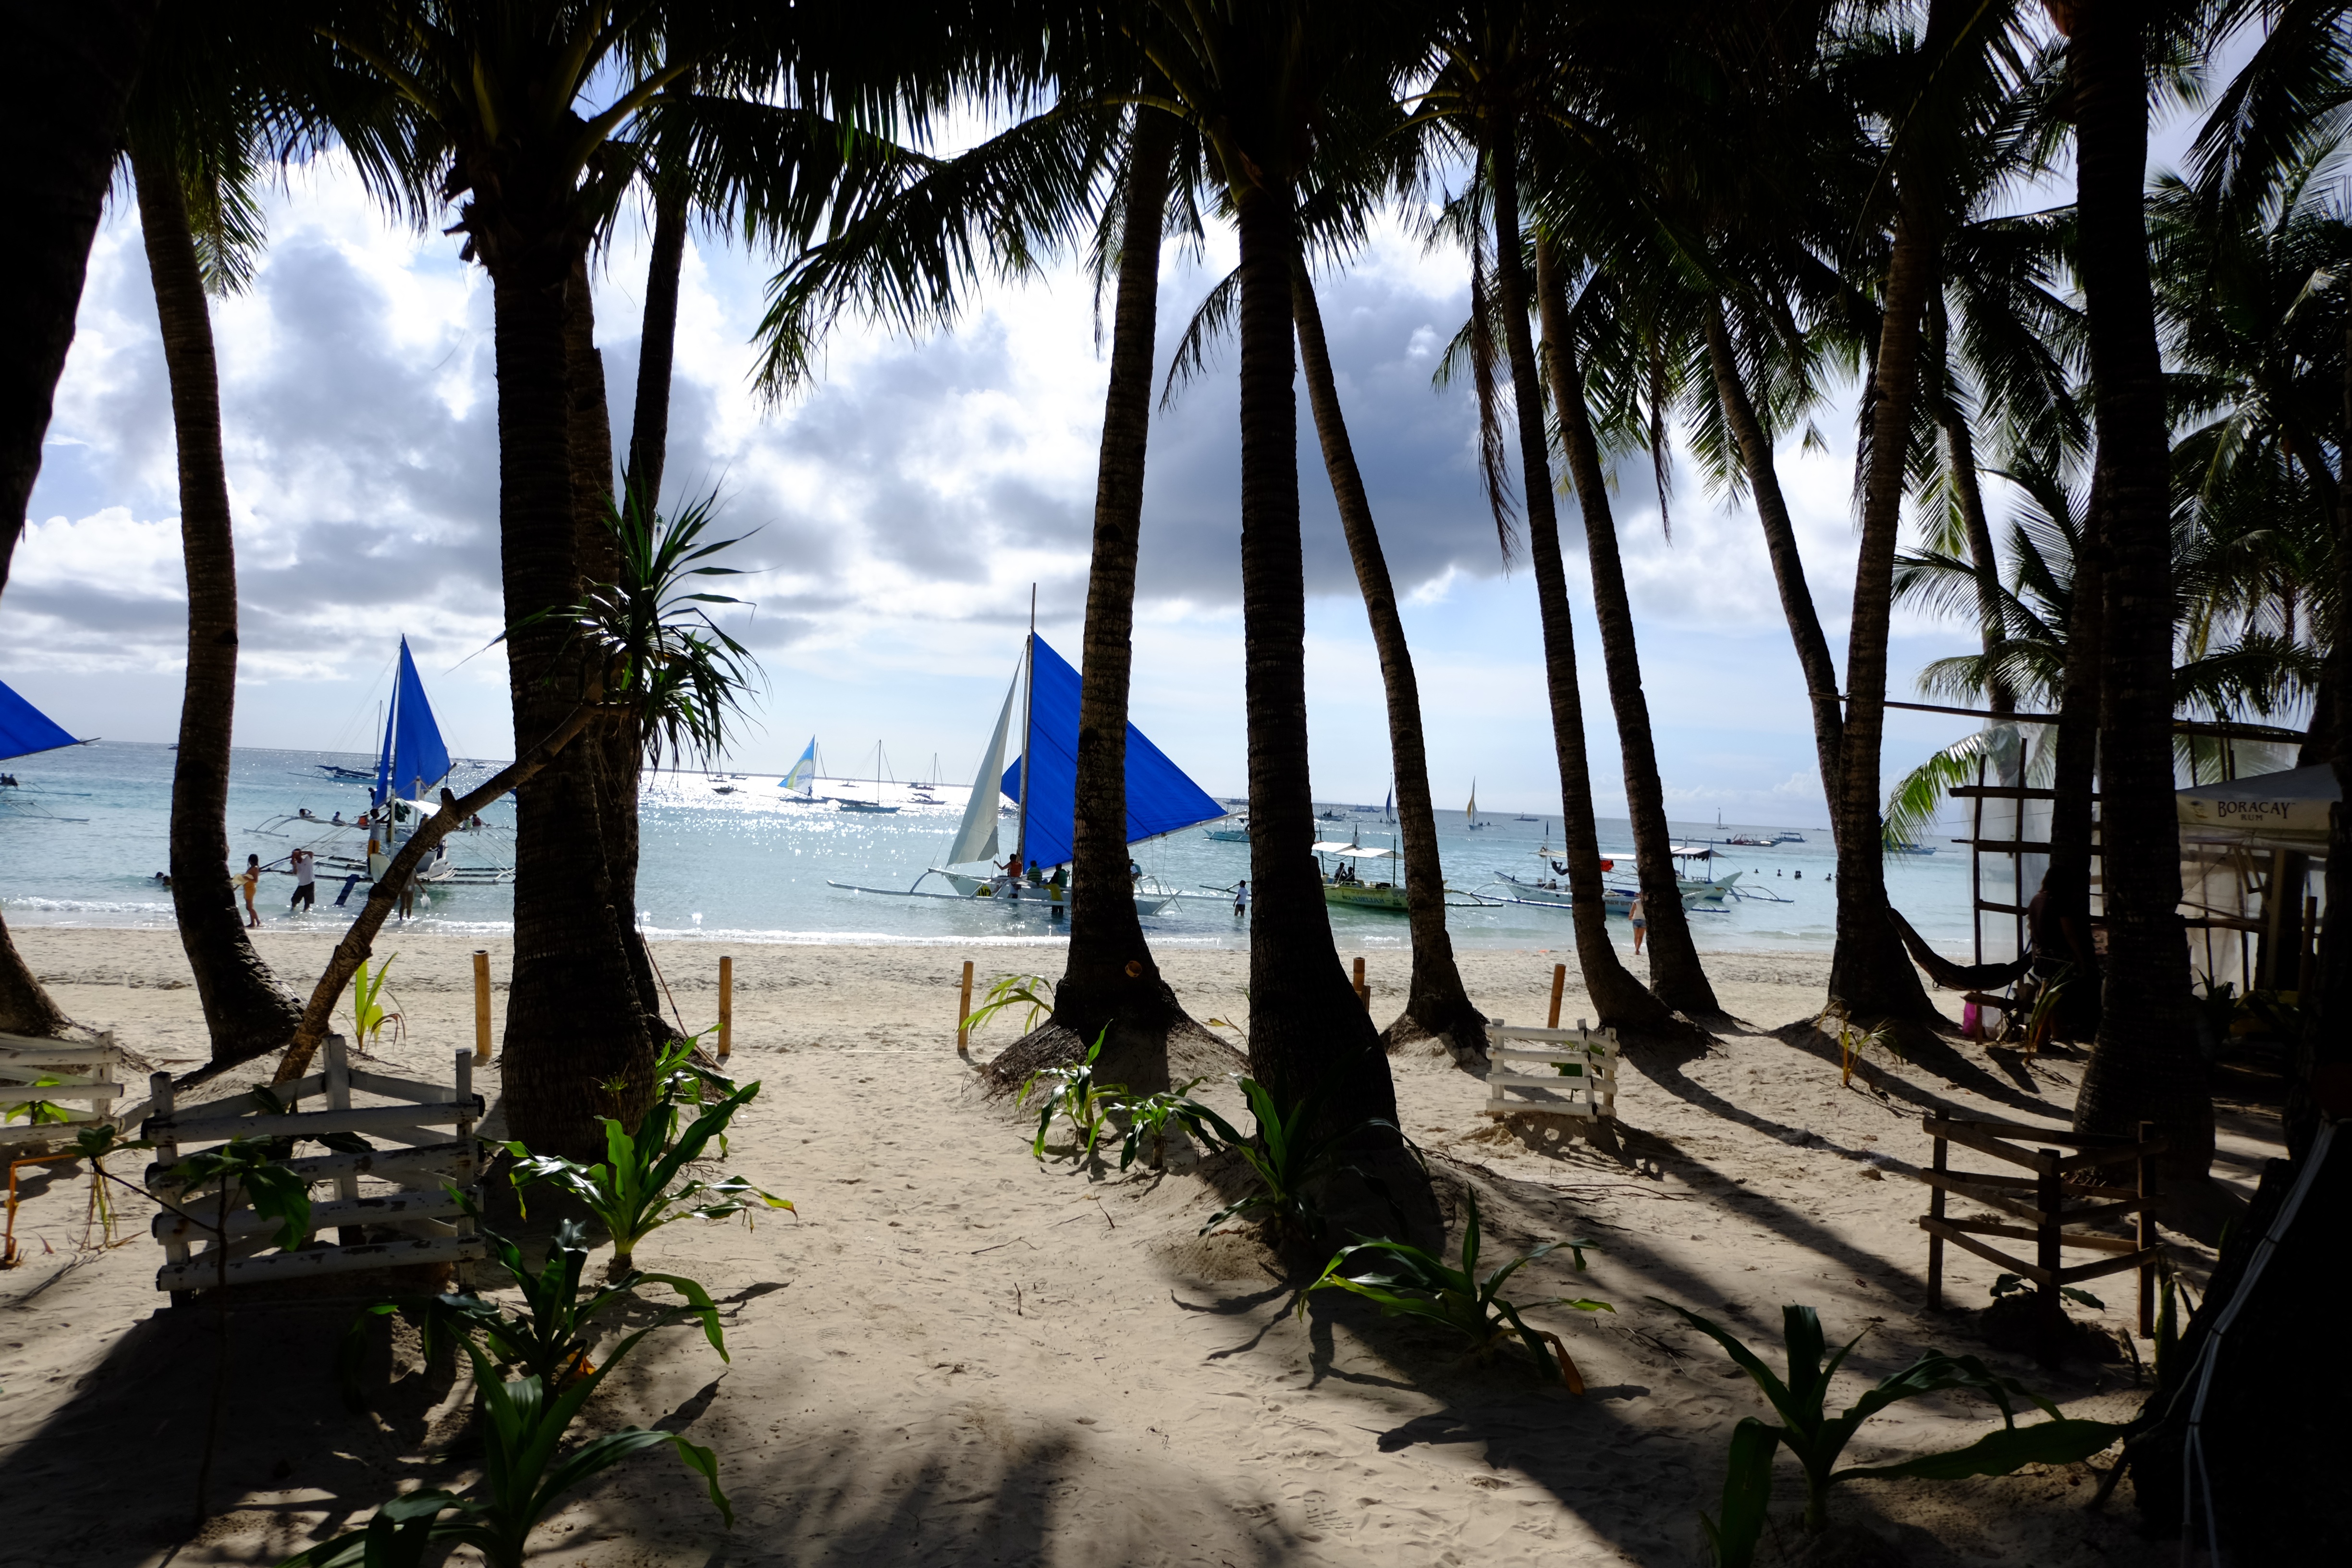
beach, sea, tree, ocean, cloud, sunlight, vacation, body of water, tropics, boracay, white beach, arecales